Hen and Chicken Islands

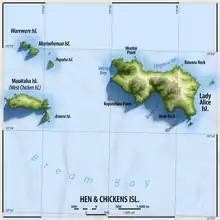
Map of the western Hen islands, including Lady Alice island

Formerly known as "Whakahau" this island is composed of a large eastern section and a peninsula to the southwest. The coast of the peninsula forms one of the chain's main land features, a wide bay (Starfish Bay). The island covers , and is steep, rising to .